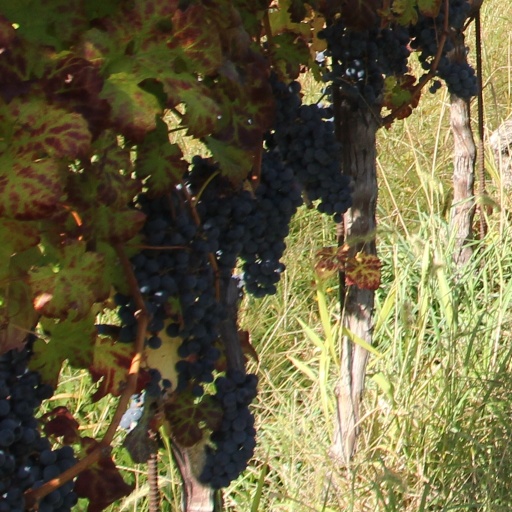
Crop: grape